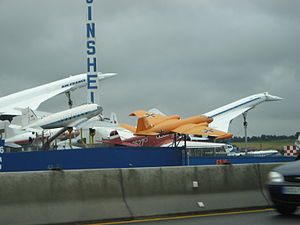
Sinsheim
Fly i Auto- und Technikmuseum Sinsheim
Sinsheim er en by i delstaten Baden-Württemberg i Tyskland. Byen ligger i mellem Heidelberg og Heilbronn. Byen har et indbyggertal på 35.442 indbyggere.